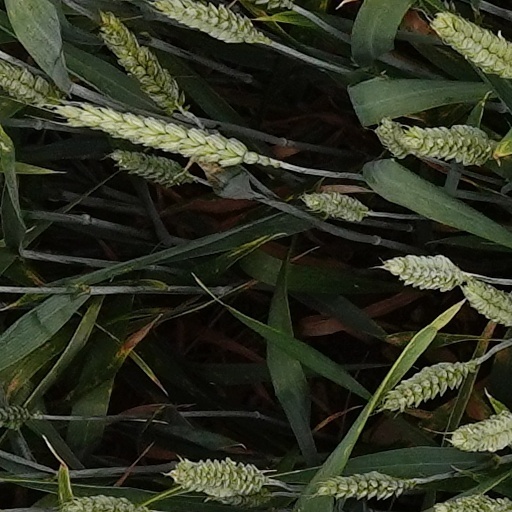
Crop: wheat